The Bridge on the River Kwai

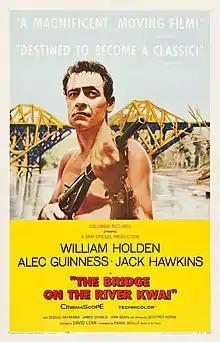
American theatrical release poster, "Style B", featuring Holden.

"The Bridge on the River Kwai" was a massive commercial success. It was the highest-grossing film of 1957 in the United States and Canada and was also the most popular film at the British box office that year. According to "Variety", the film earned estimated domestic box office revenues of $18,000,000 although this was revised downwards the following year to $15,000,000, which was still the biggest for 1958 and Columbia's highest-grossing film at the time. By October 1960, the film had earned worldwide box office revenues of $30 million.